Great room

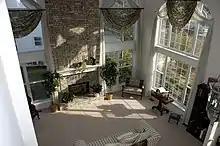
A great room

A great room is a room inside a house that combines the roles of several more traditional rooms such as the family room, living room, and study into one space. Great rooms typically have raised ceilings and are usually placed at or near the center of the home. Great rooms have been common in American homes since the early 1990s.